Melin-y-Coed

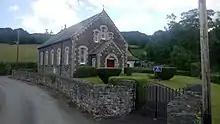
Chapel at Melin-y-Coed

The Bethel Chapel (built 1822, rebuilt 1879) and two bridges also dating from 1822 are Grade II listed.